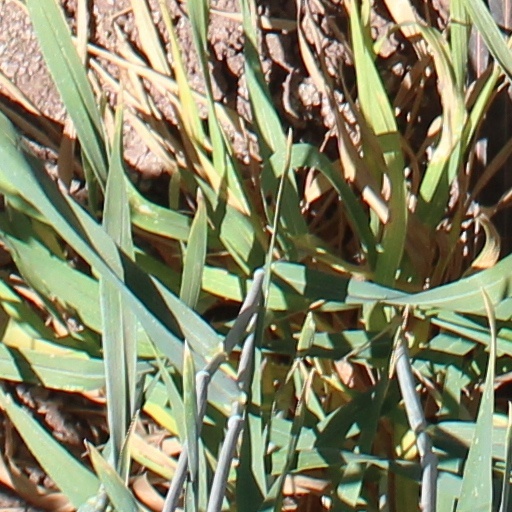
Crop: wheat